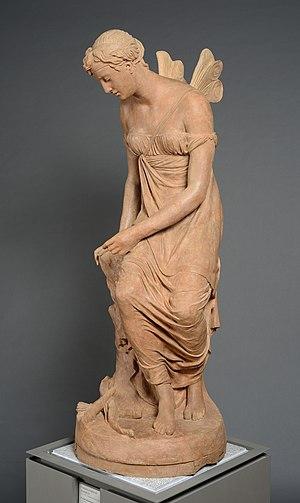
Sculpture Psyché abandonnée Vue 3/4 gauche
Clémence Sophie de Sermézy, née Clémence Sophie Daudignac ou Dandignac le 28 juillet 1767 à Lyon et morte le 30 octobre 1850 à Charentay, est une sculptrice française.